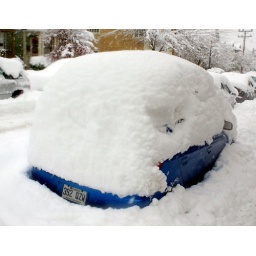
the license plate says Quebec but the car is in Vancouver